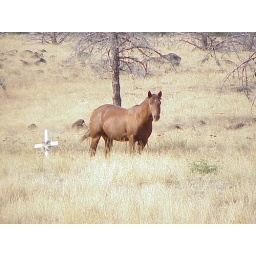
Came across this wild horse standing next to a grave in the middle of nowhere in the Oregon high desert.